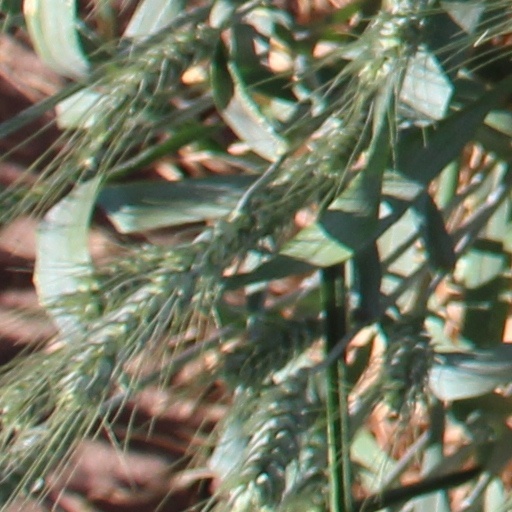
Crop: wheat